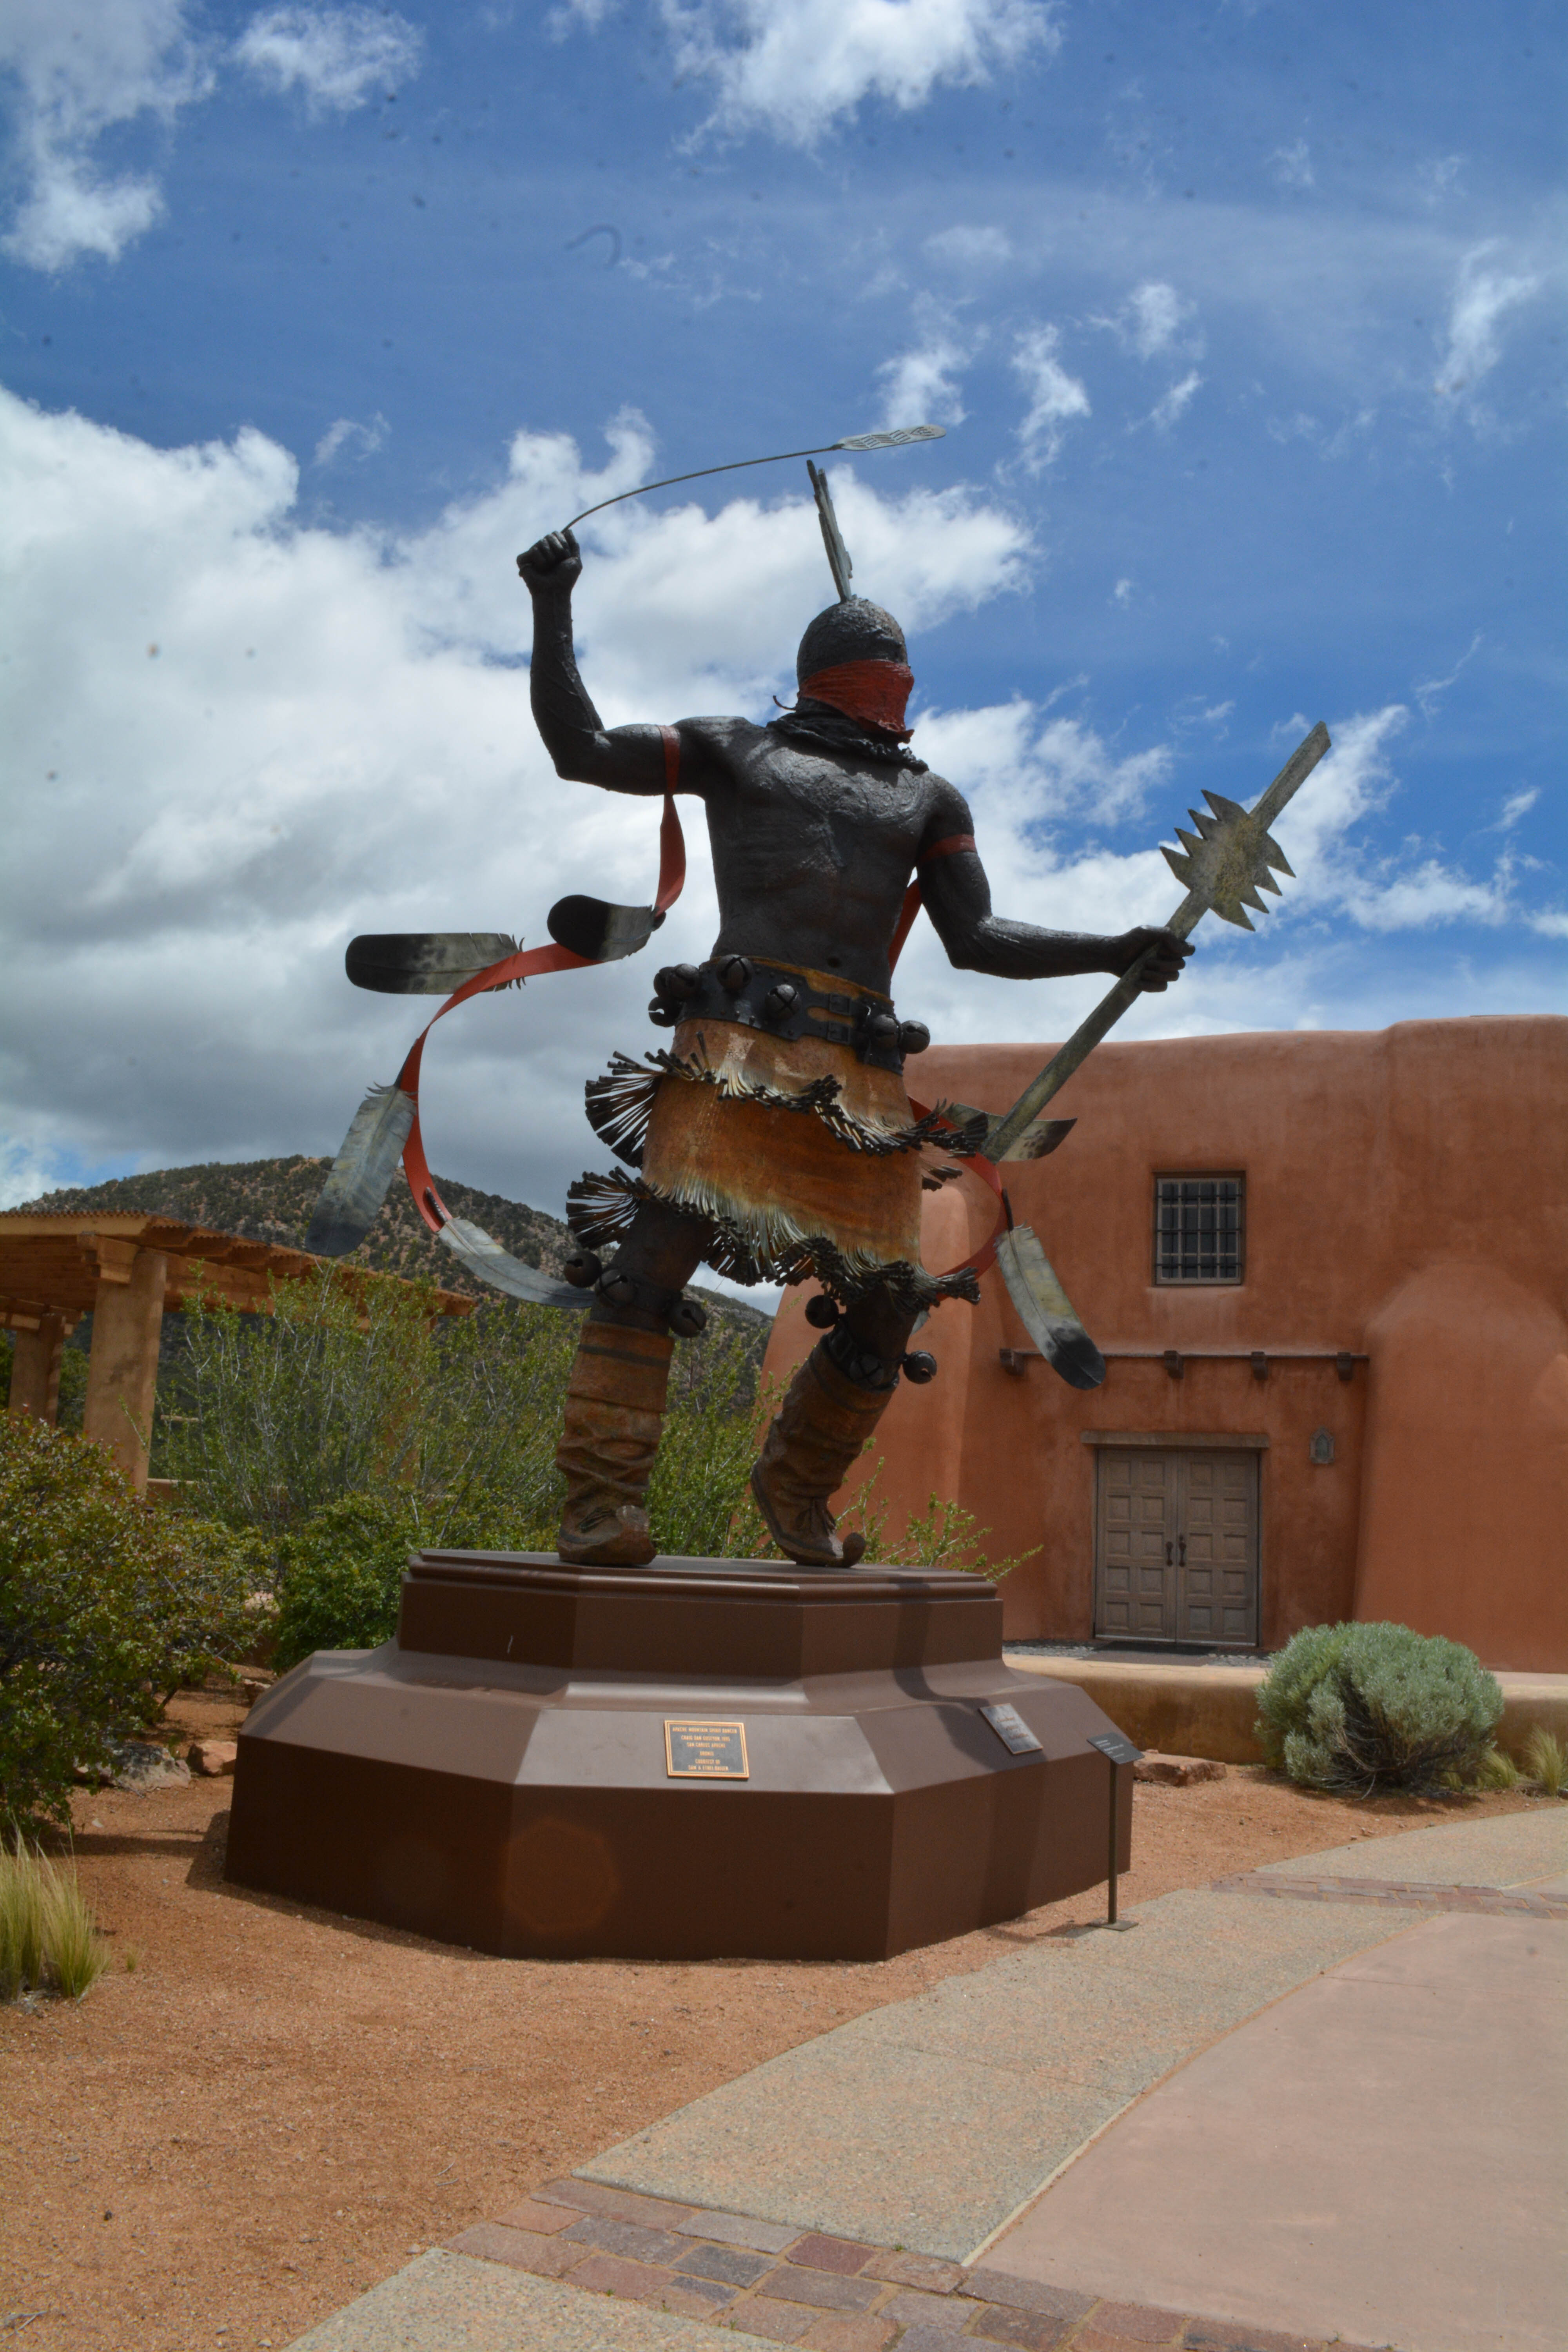
monument, statue, sculpture, memorial, art